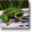
Label: frog